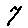
Label: 7